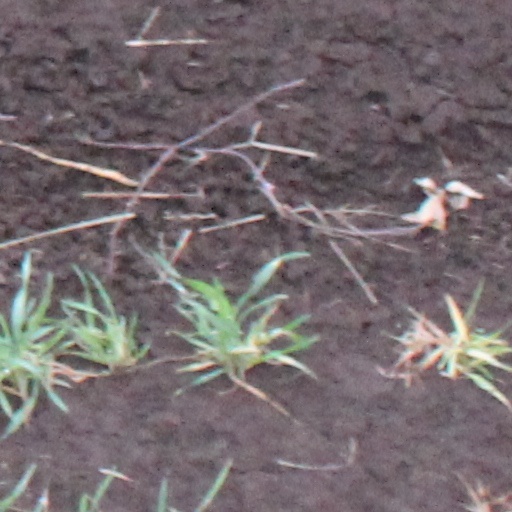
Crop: wheat